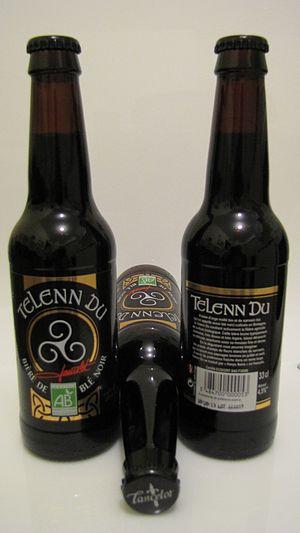
De la bière ""Telenn Du"" ."
Cet article présente une liste de marques de bière brassées en France.
La Brasserie Lancelot est une petite brasserie industrielle française créée en 1989 par Bernard Lancelot. Elle est située sur le site de la mine d'or au Roc-Saint-André dans la commune de Val-d'Oust.